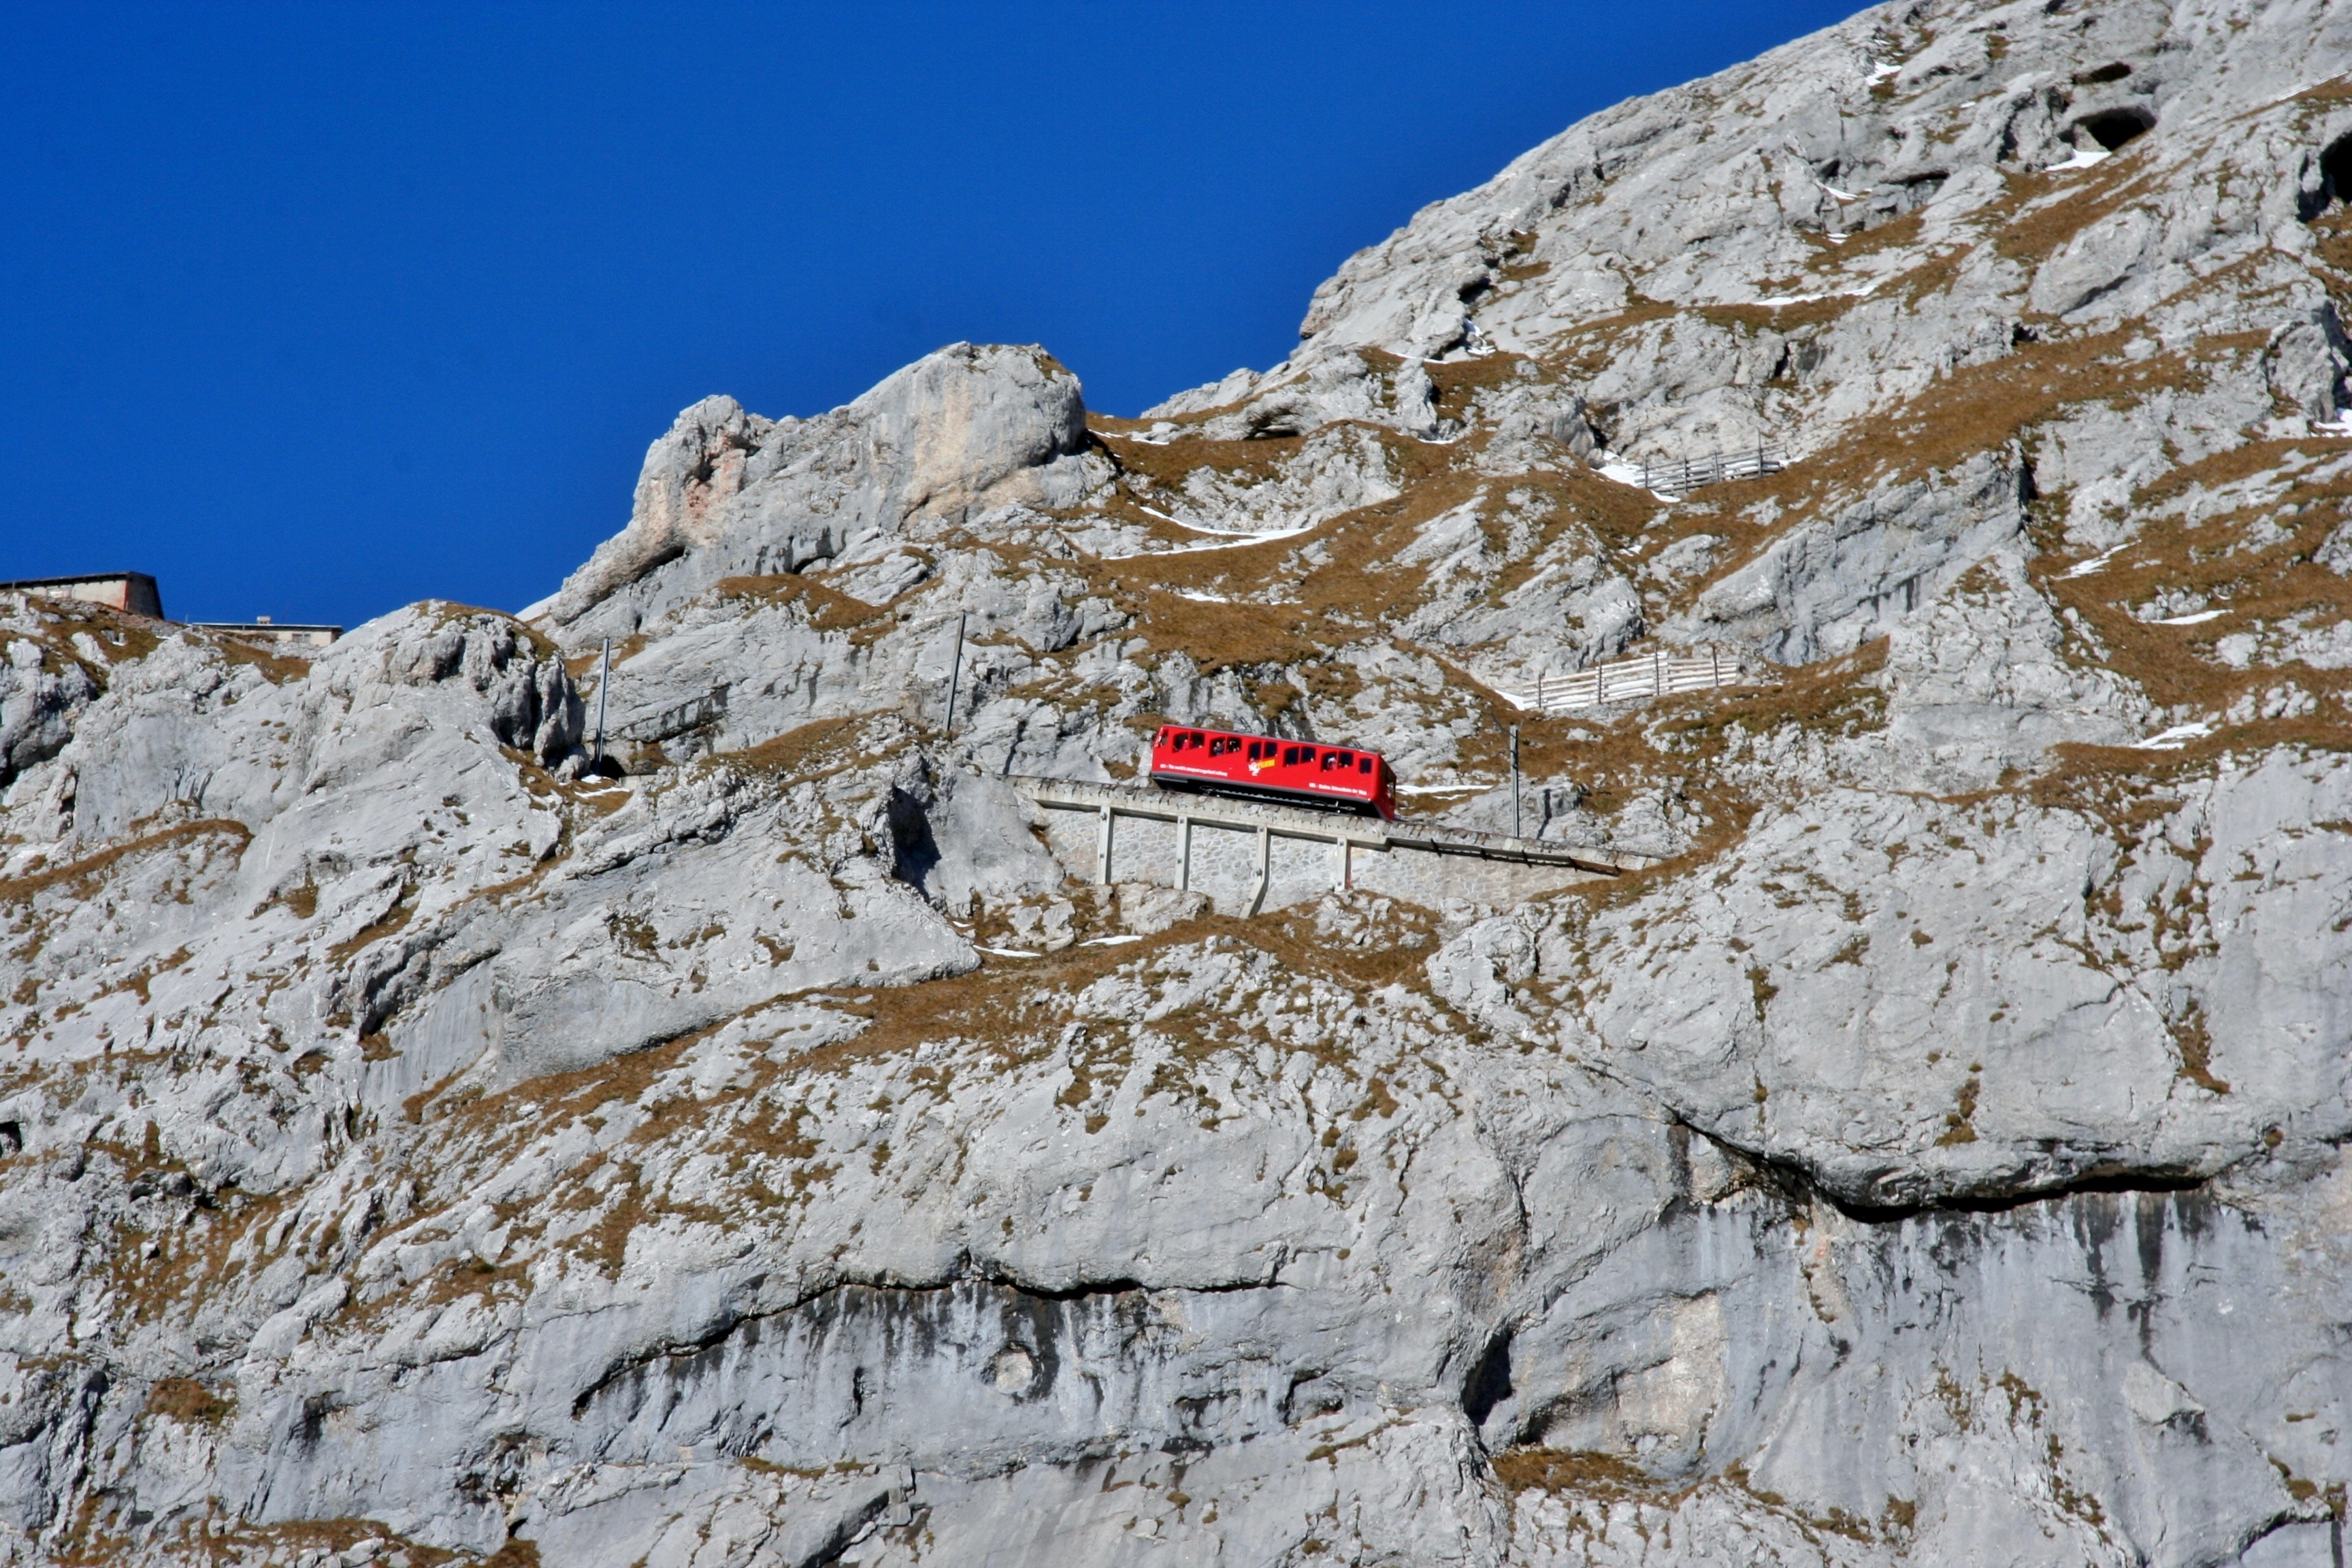
landscape, nature, rock, mountain, railway, adventure, mountain range, cliff, terrain, ridge, summit, mountaineering, rocks, geology, sports, mountains, alps, safety, switzerland, pilatus, the height of the, mountain pass, the alps, steep slope, mountainous landforms, geological phenomenon, pilatusbahn